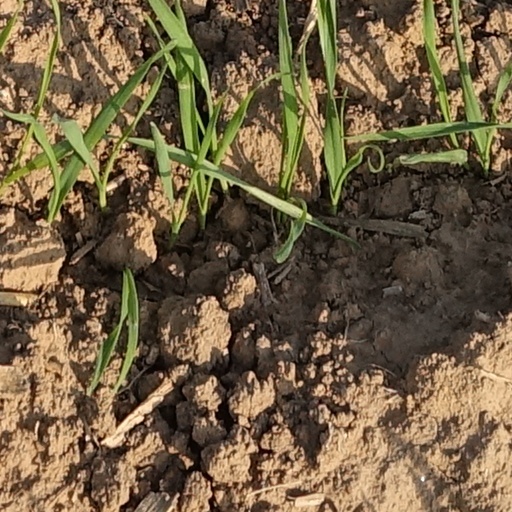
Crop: wheat